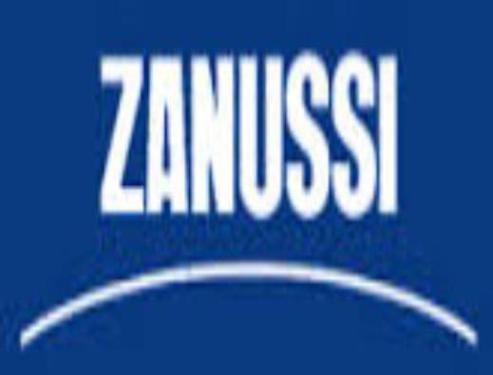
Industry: Electronic